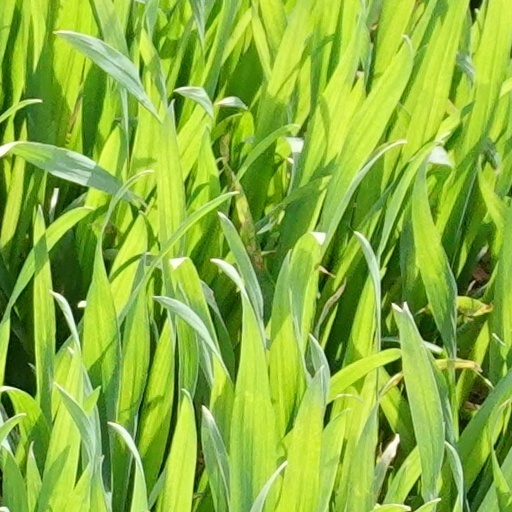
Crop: wheat